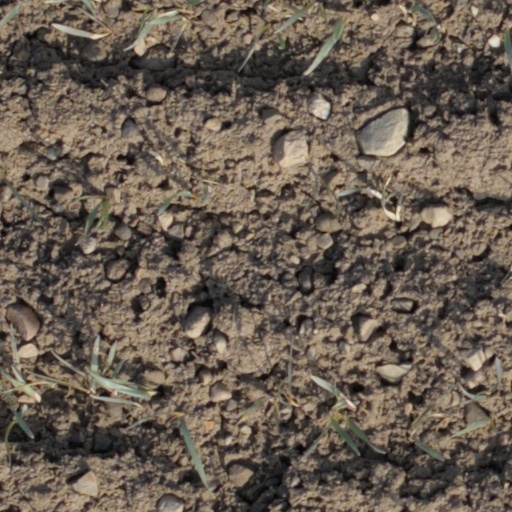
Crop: wheat